1896–97 in English football

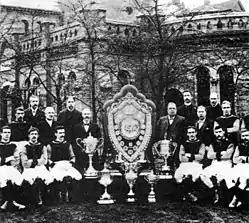
The Aston Villa team of 1897 that won The Double.

The Cup Final was played on 10 April 1897 between Aston Villa and Everton. At the start of the day, the top of the league table looked thus: